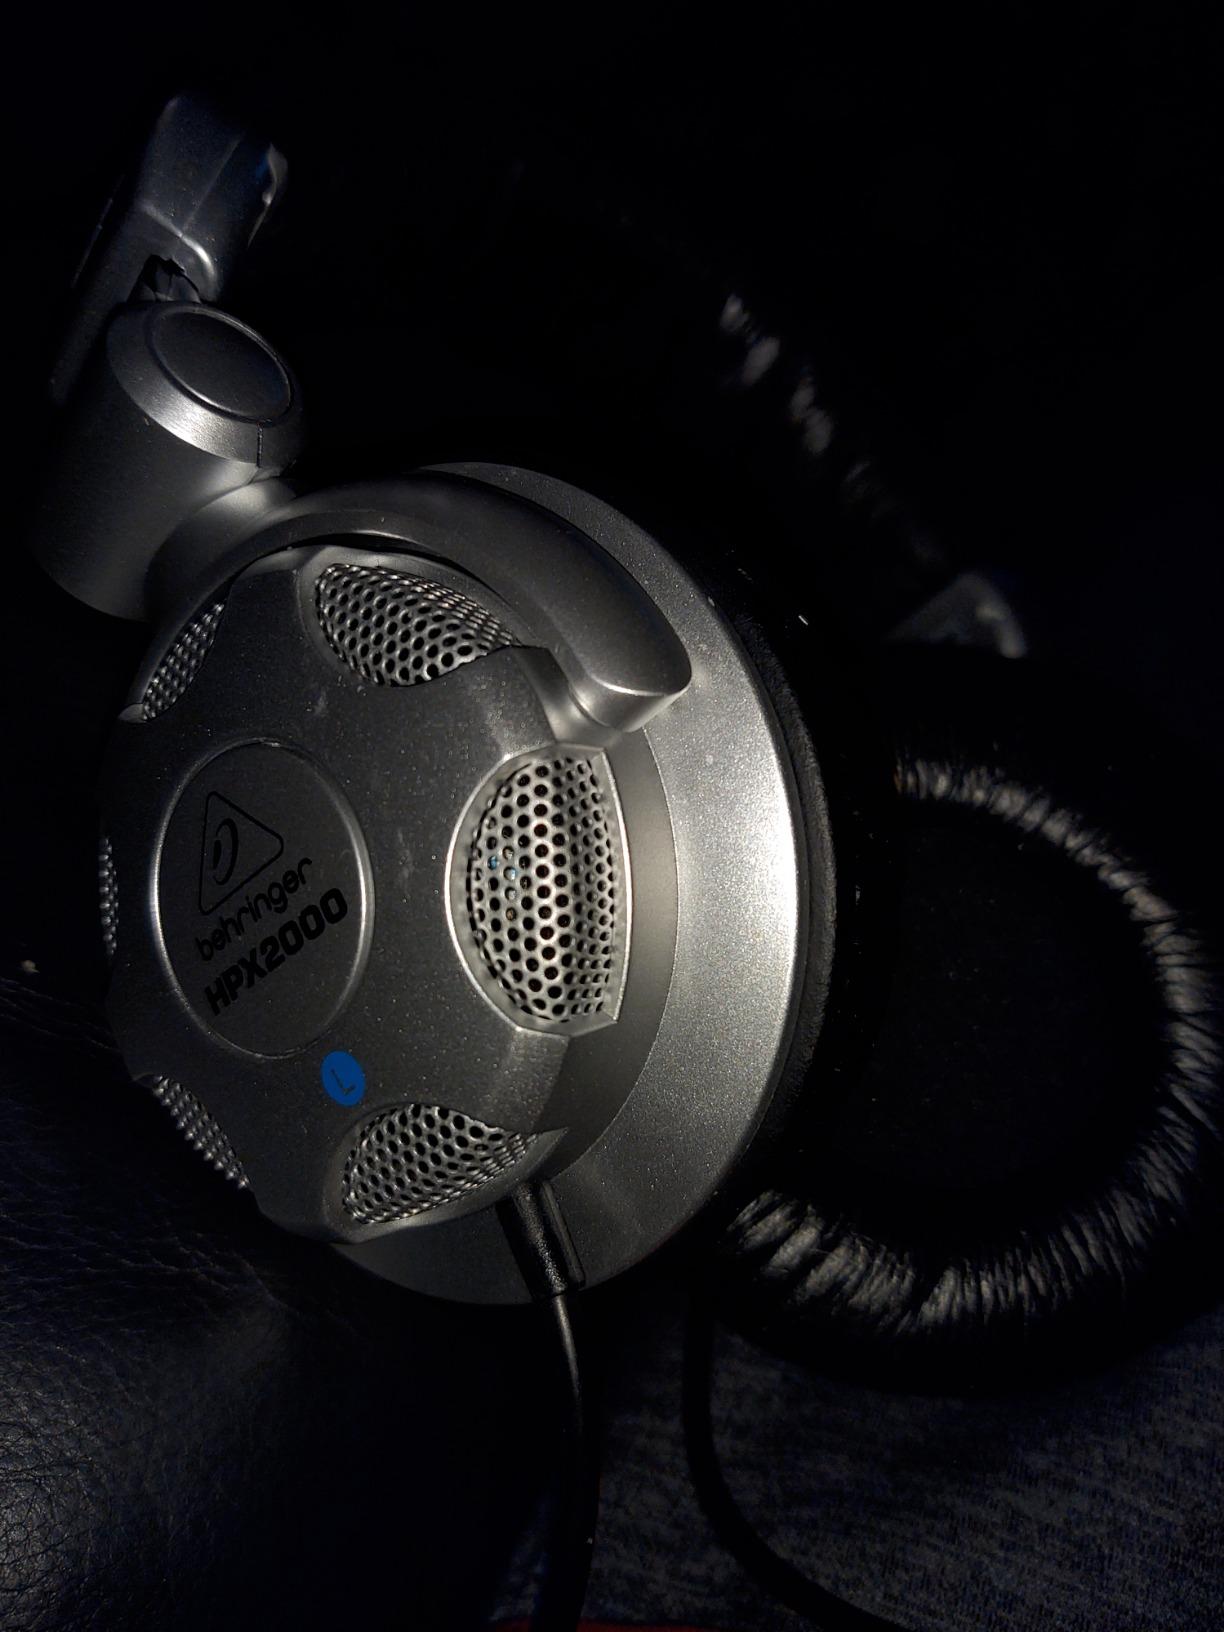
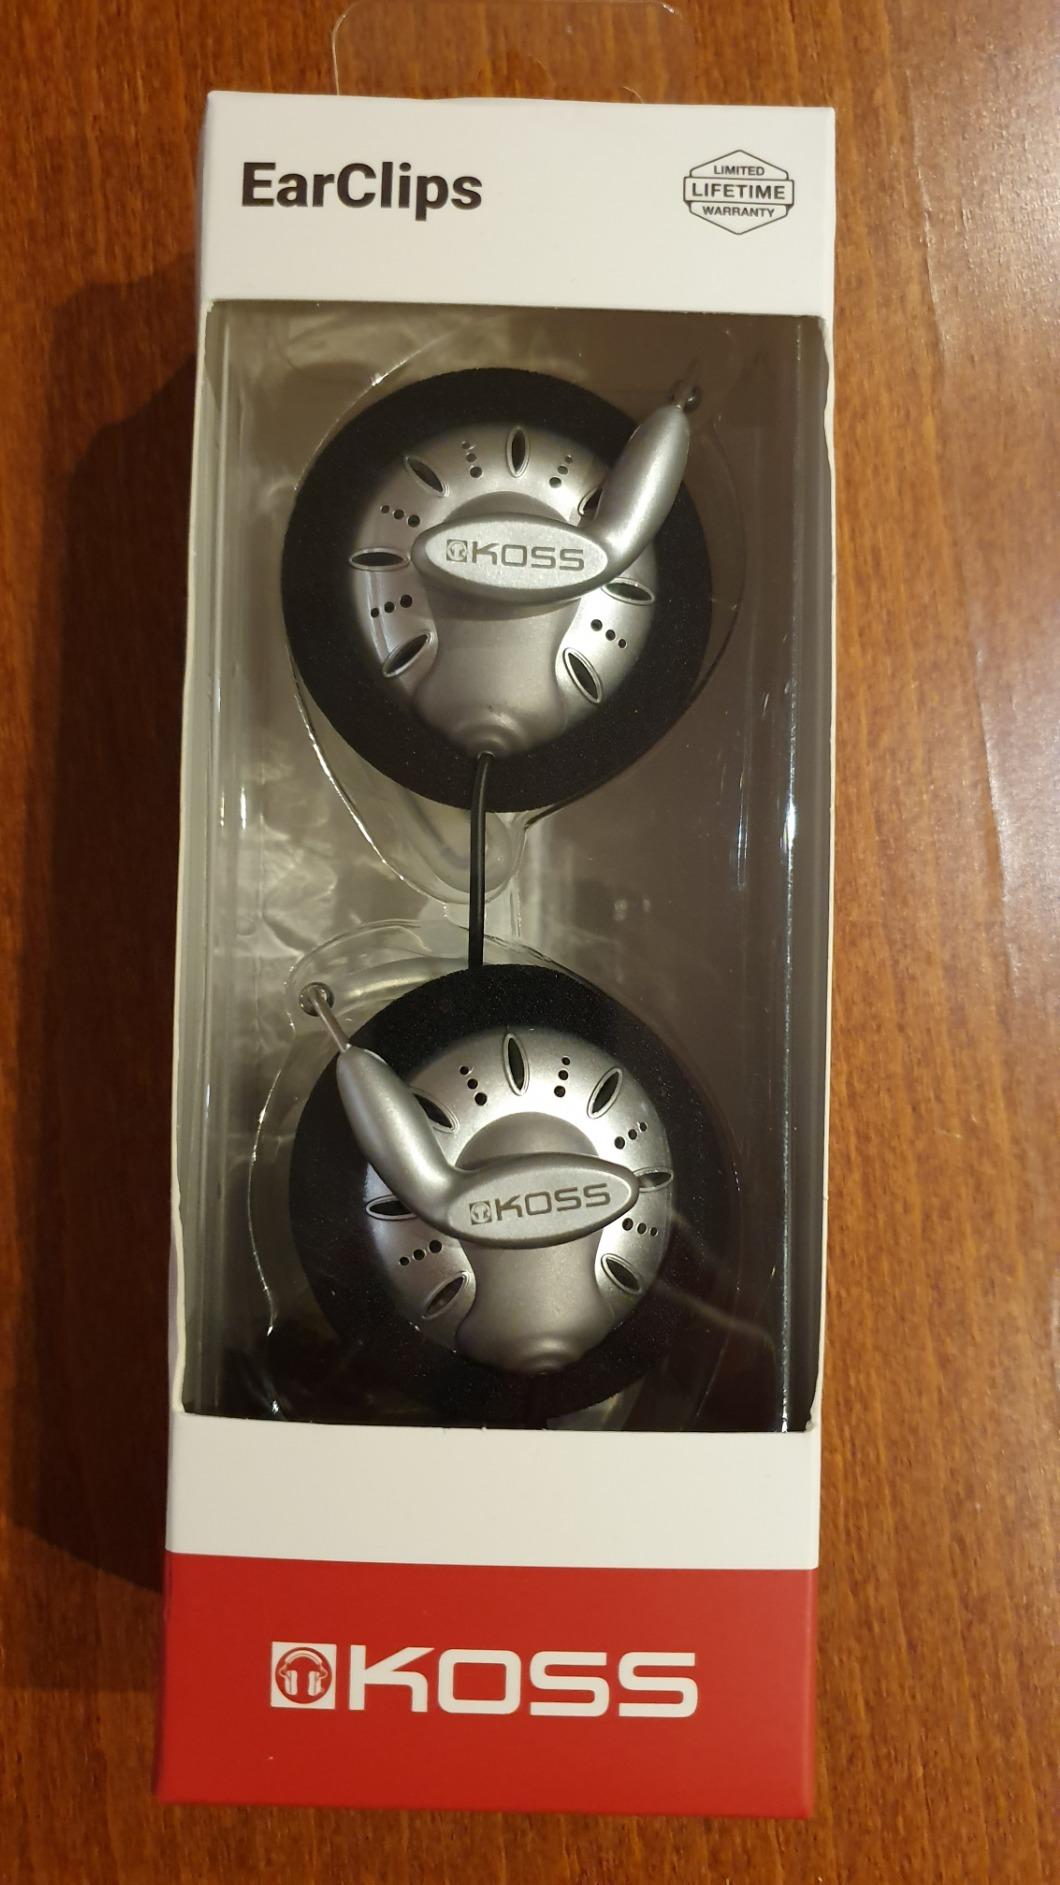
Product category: headphones
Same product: no